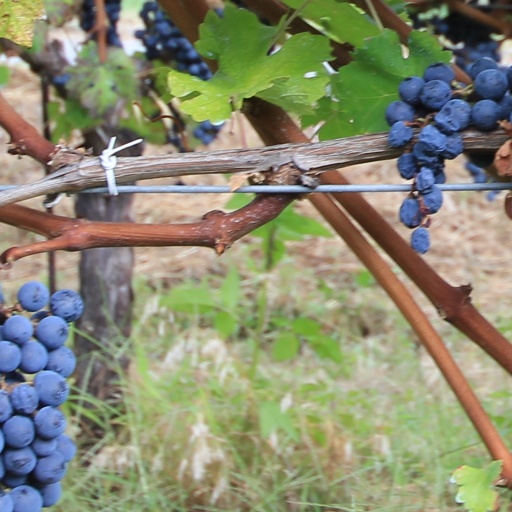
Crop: grape